Supplemental Nutrition Assistance Program

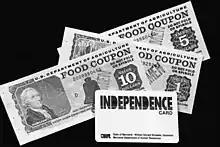
Image showing food coupons

Over the course of nearly four years, the first FSP reached approximately 20 million people in nearly half of the counties in the United States at a total cost of $262 million. At its peak, the program assisted an estimated four million people. The first recipient was Mabel McFiggin of Rochester, New York; the first retailer to redeem the stamps was Joseph Mutolo; and the first retailer caught violating program rules was Nick Salzano in October 1939. The program ended when the conditions that brought the program into being—unmarketable food surpluses and widespread unemployment—ceased to exist. By 1943, the start of World War II equalized the agricultural economy and the unemployment rate was lowered, and incentive to help those still in need was not reason enough for the government to continue this program.